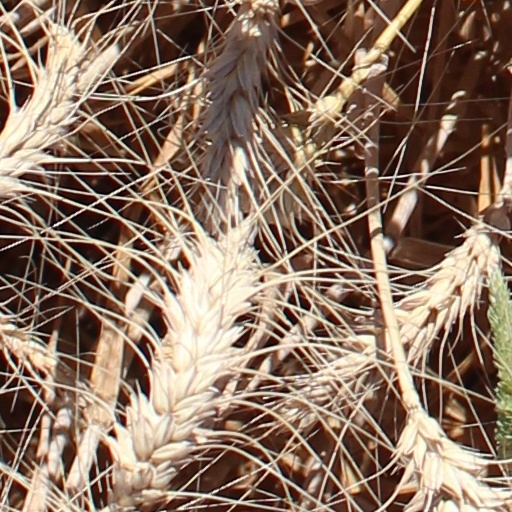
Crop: wheat